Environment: real
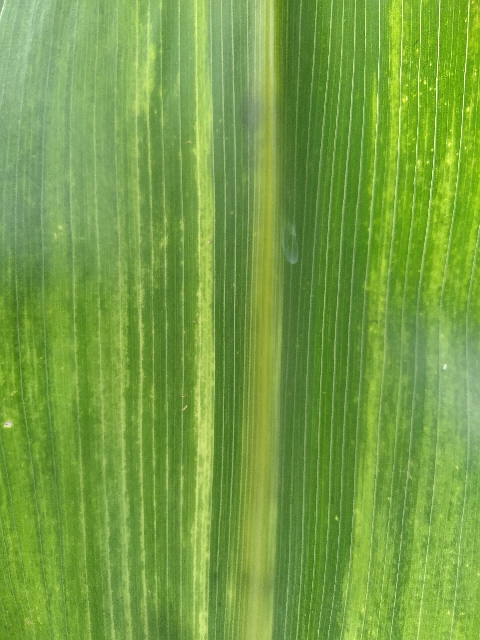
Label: lethal_necrosis